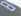
Number: 8